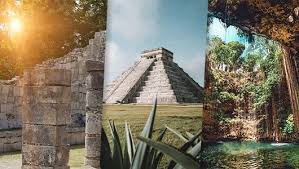
Landmark: Chichen Itza